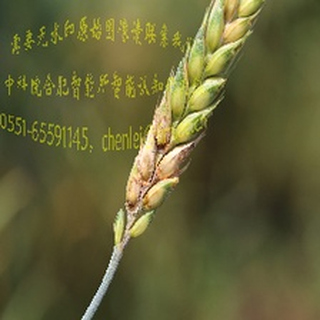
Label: wheat_fusarium_head_blight